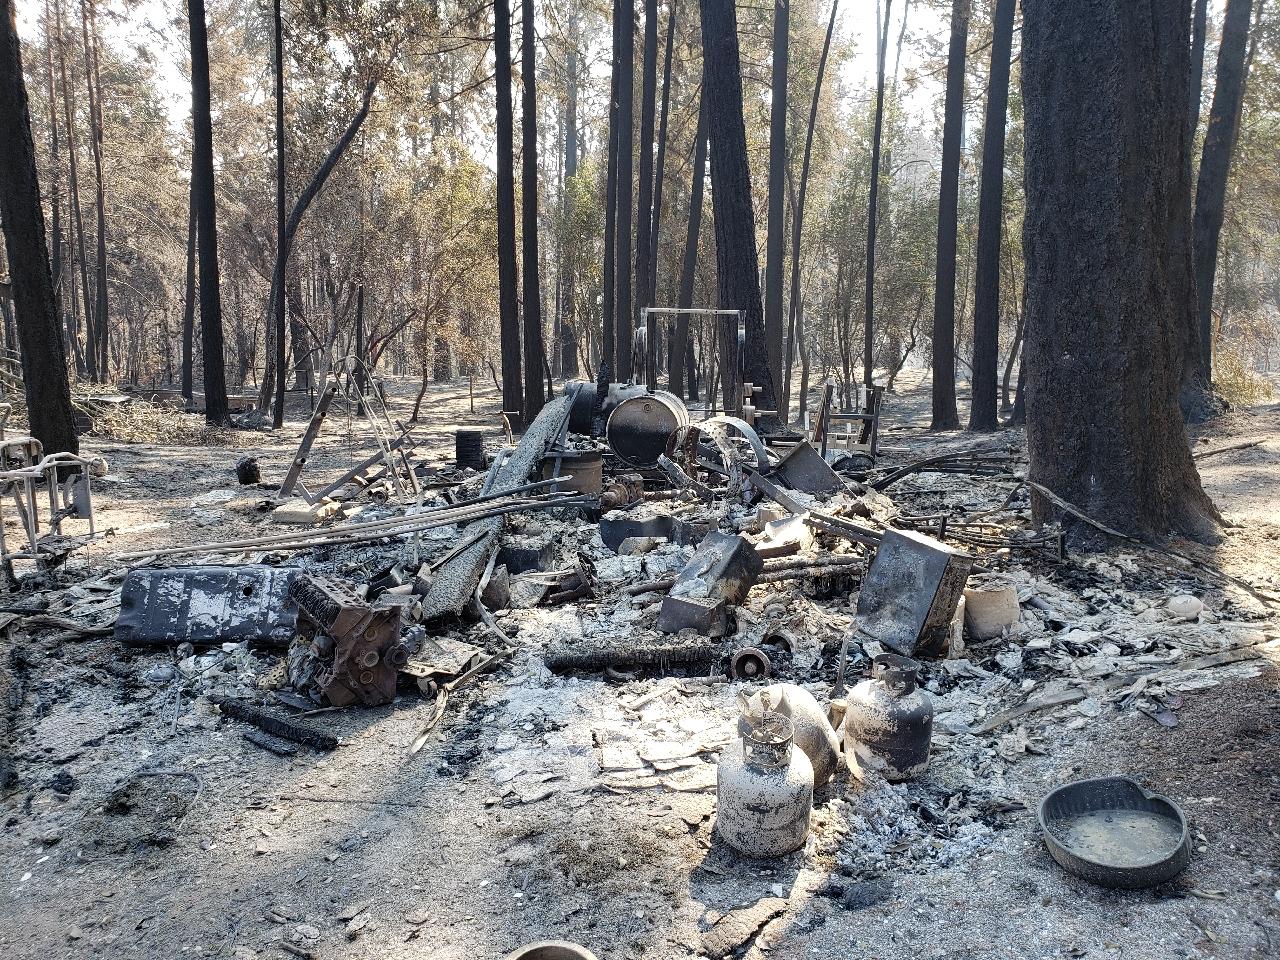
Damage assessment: destroyed